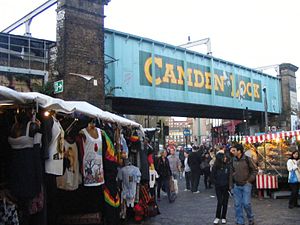
Camden market
Indgangen til markedet ved Chalk Farm Road:
"Camden markets er en række sammenhængende markeder i Camden Town nær Hampstead Road slusen ved Regent's Canal, der sammen bliver refereret til som ""Camden Market"" eller ""Camden Lock"". Blandt de mange produkter, der sælges i boderne er kunsthåndværk, tøj, bric-a-brac, antikviteter og fast food. Det er en af de fire mest populærer turistattraktioner i London, idet omkring 100.000 personer besøger stedet hver weekend.